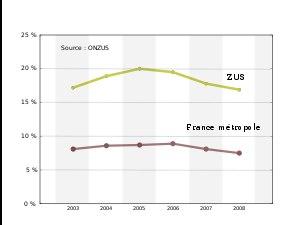
Une zone urbaine sensible était un territoire infra-urbain défini par les pouvoirs publics français pour être la cible prioritaire de la politique de la ville entre 1996 et 2014. Elles étaient au nombre de 751, dont 718 en France métropolitaine, et concernaient près de 7 % de la population française.